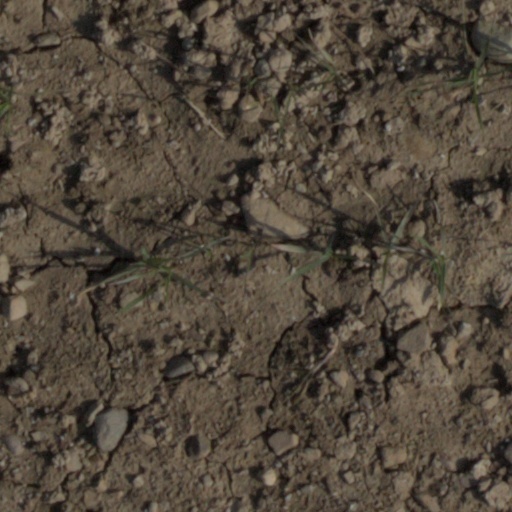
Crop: wheat